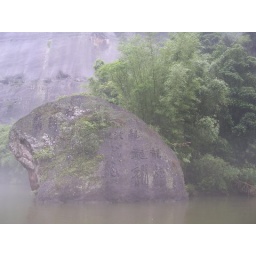
stone in water